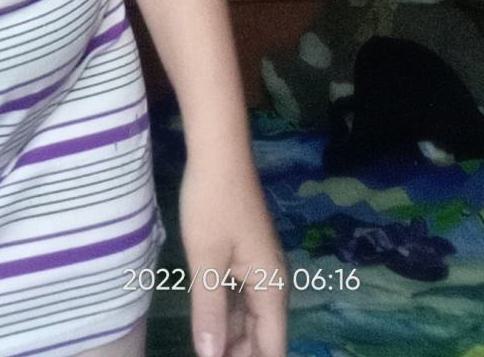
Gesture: no_gesture